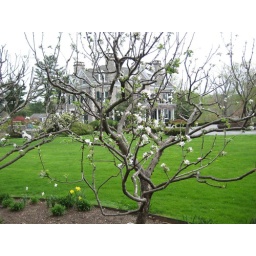
Our pruning was successful. Lots of flowers and hopefully fruits in the summer.